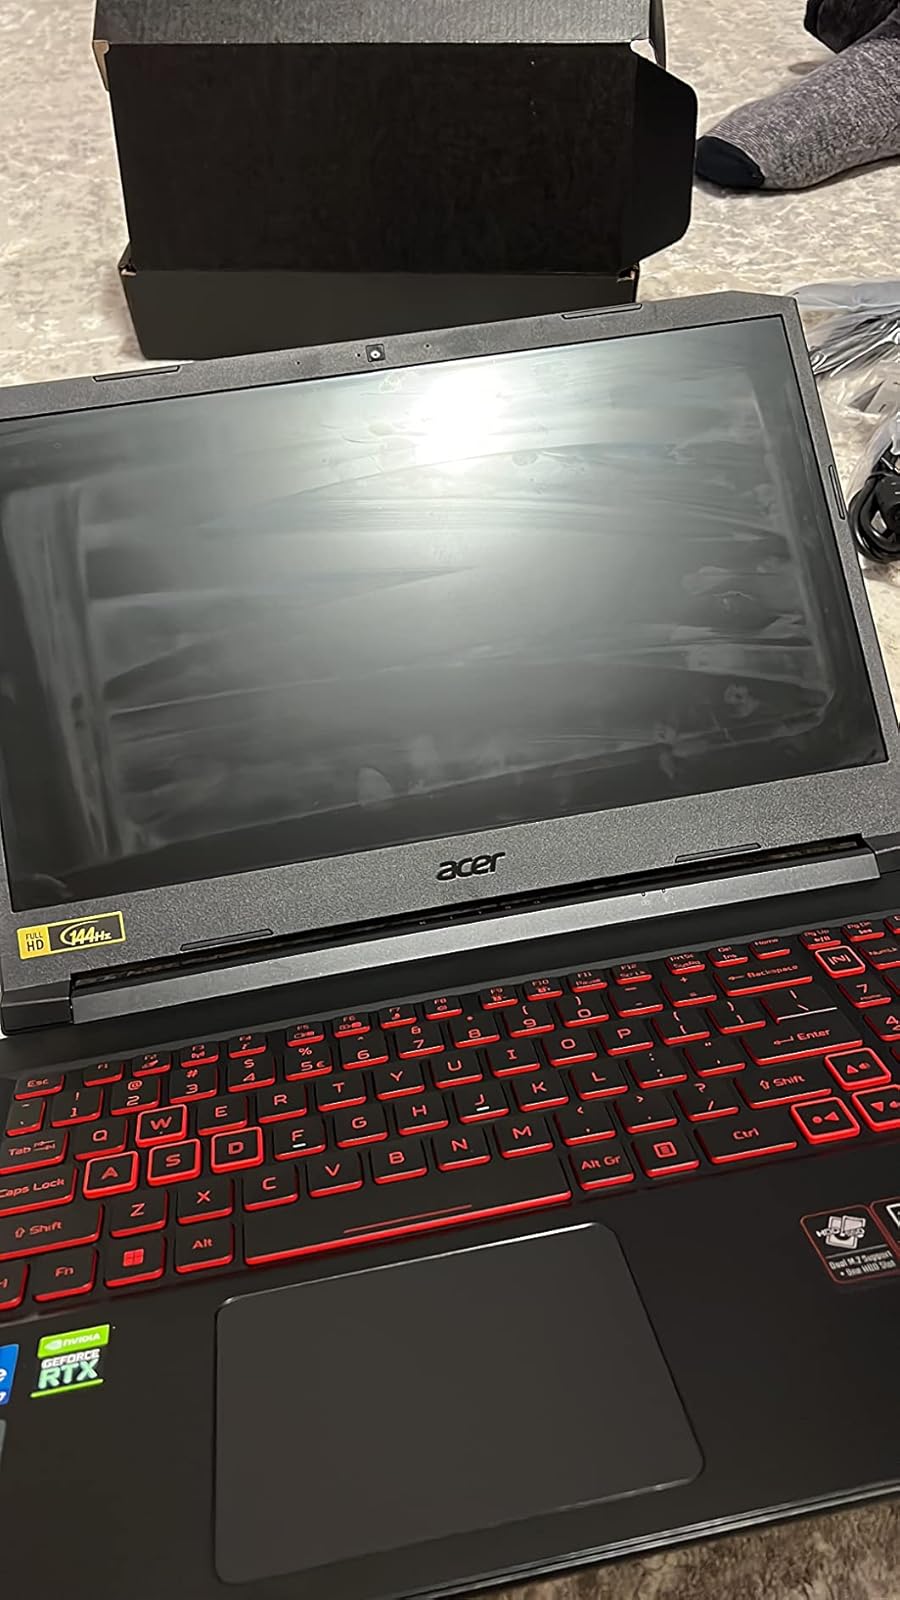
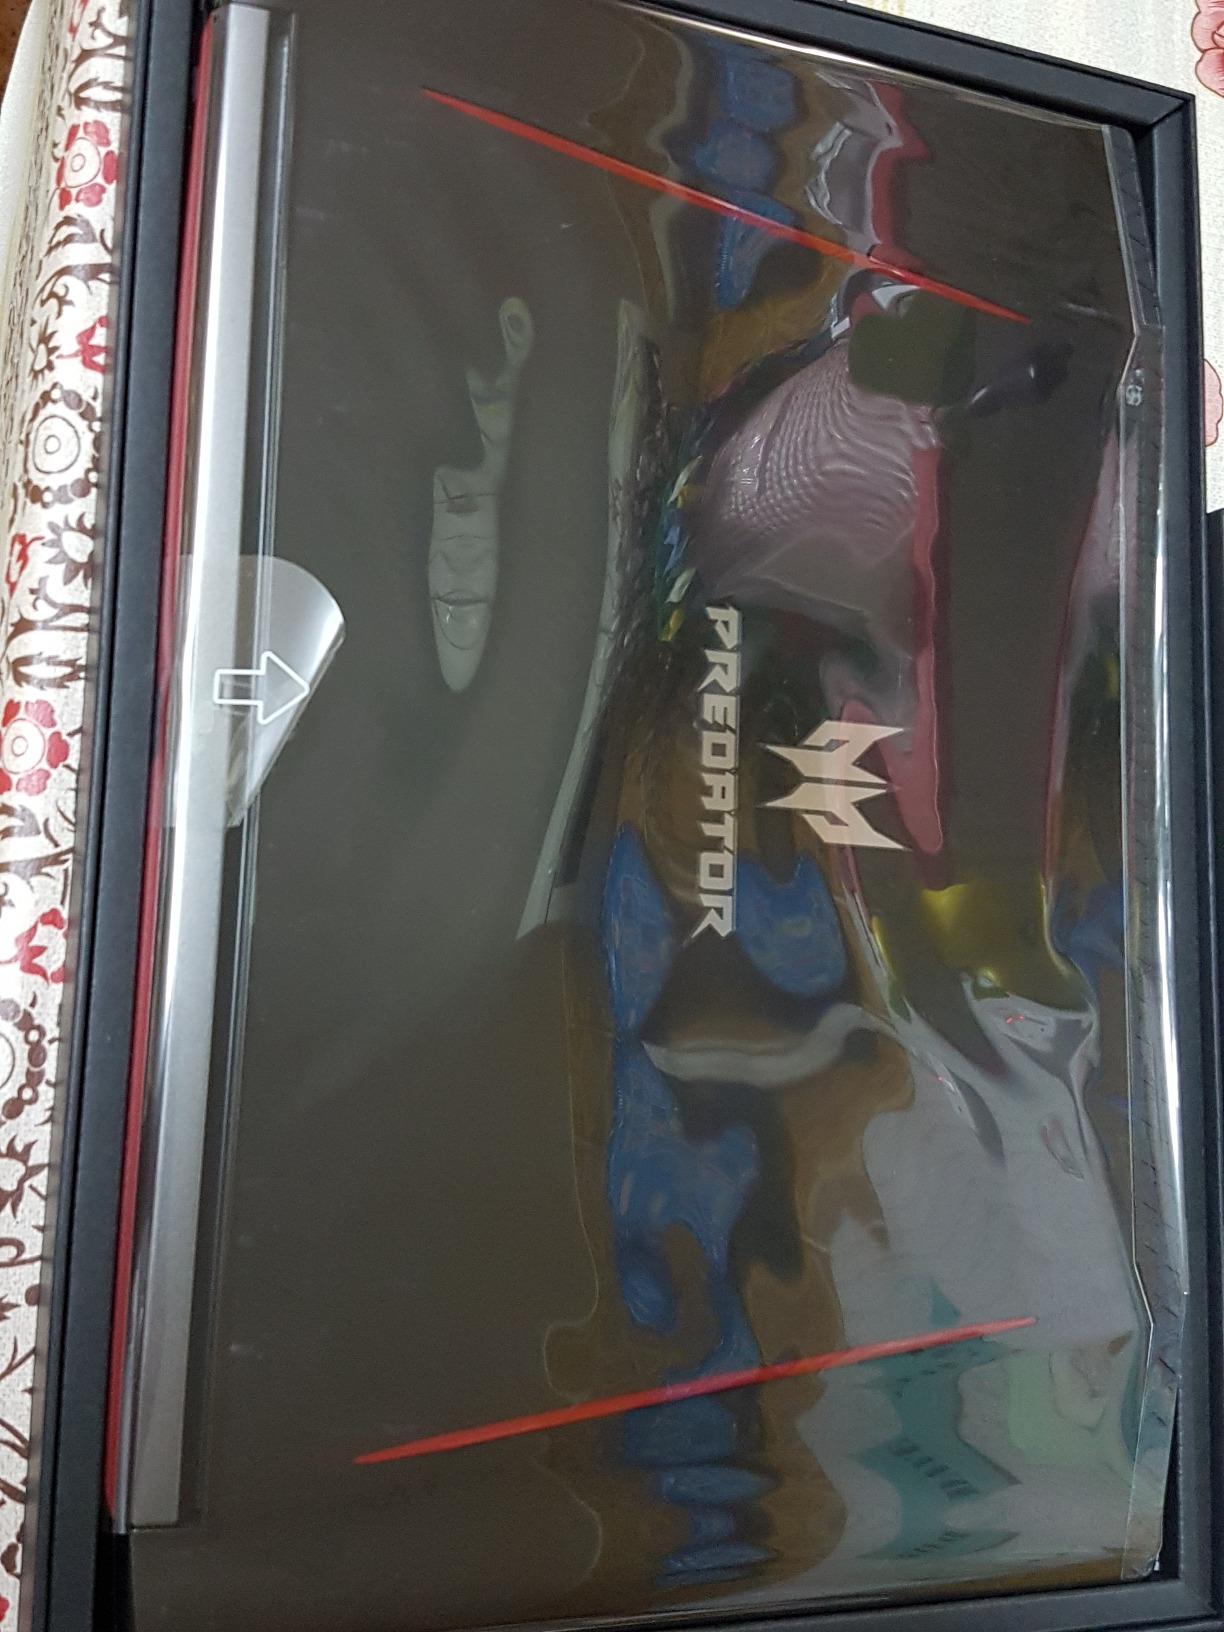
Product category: laptop
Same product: no